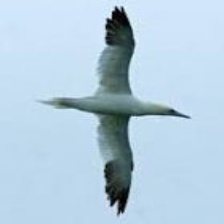
Species: ABBOTTS BOOBY
Scientific name: PAPASULA ABBOTTI